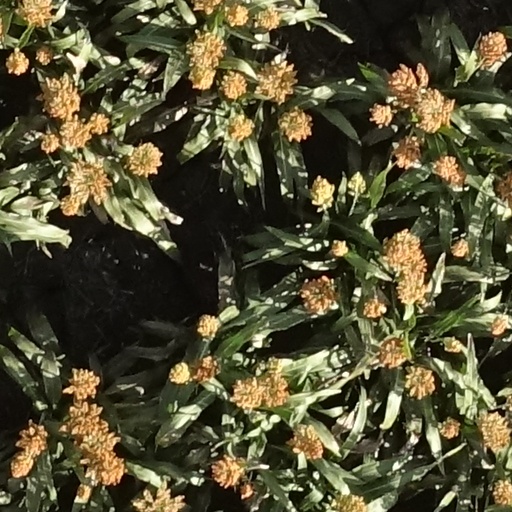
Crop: sorghum